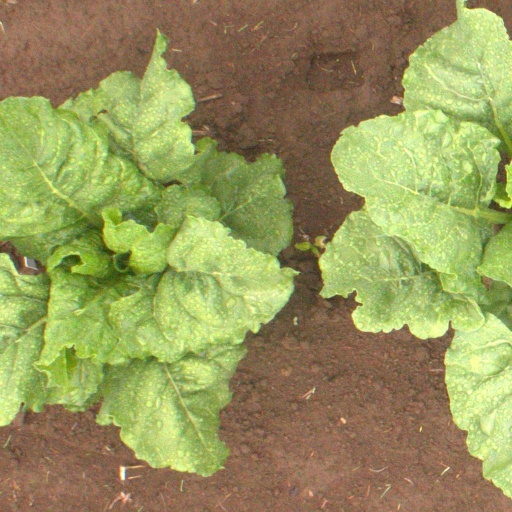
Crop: sugar beet